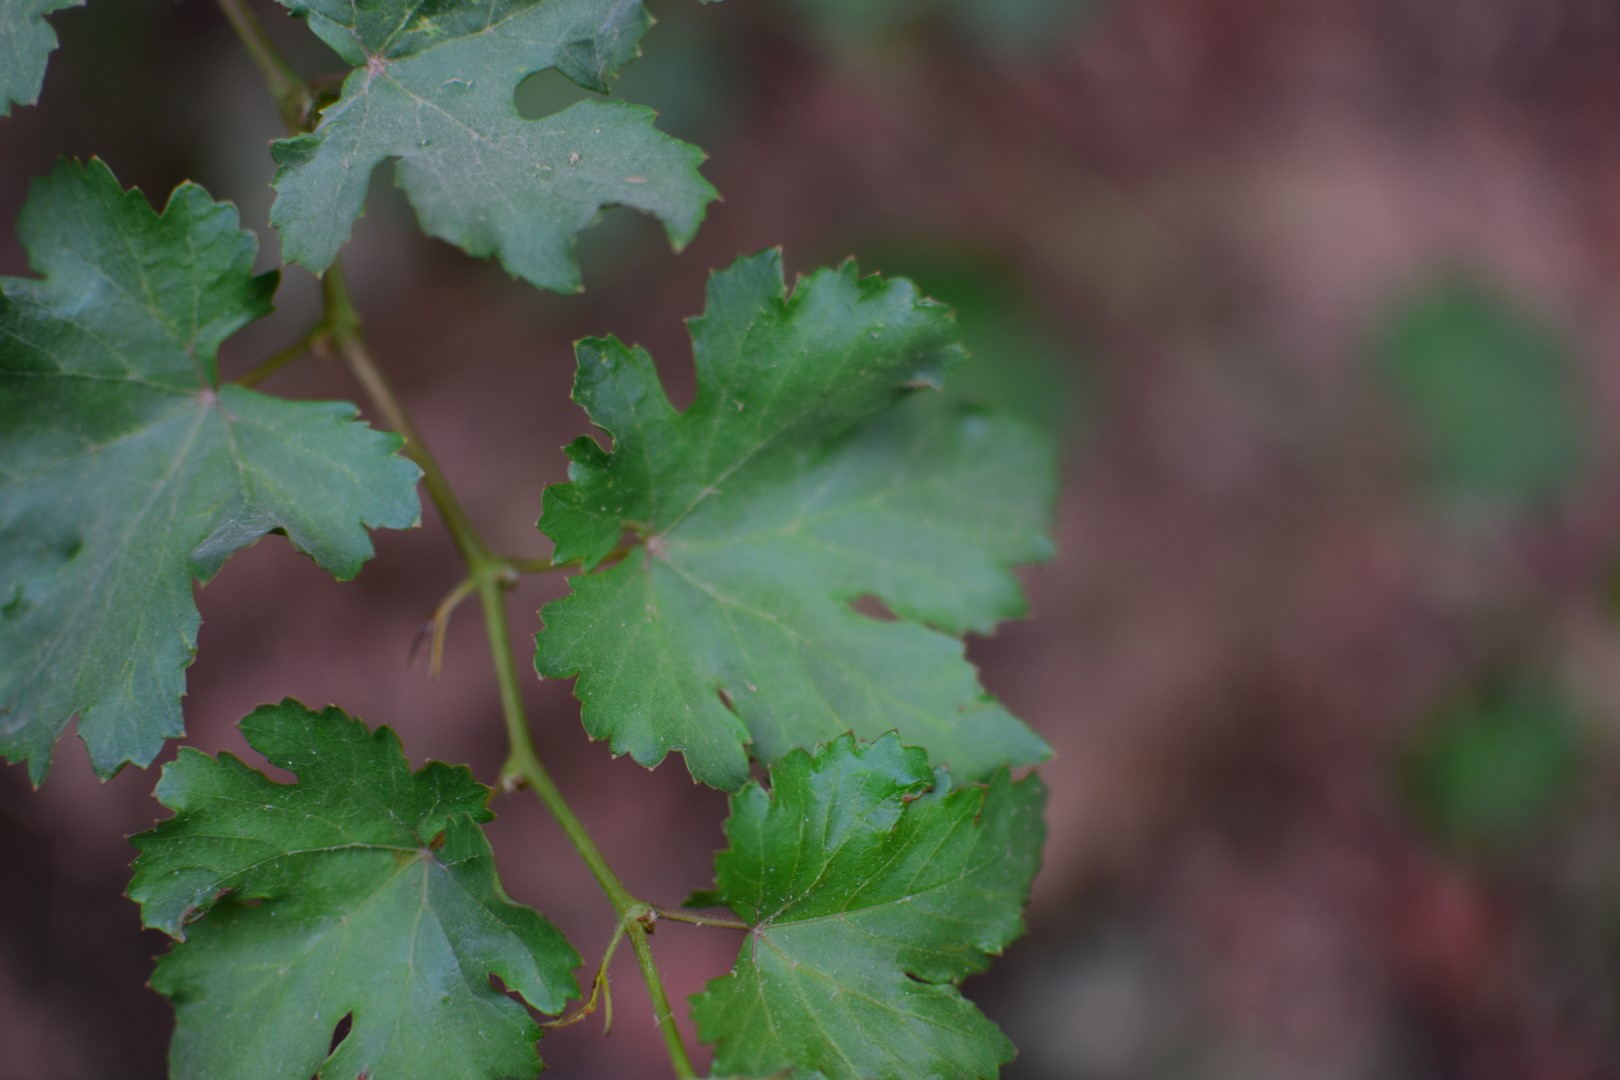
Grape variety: Kamali